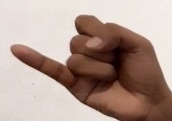
ASL sign: J